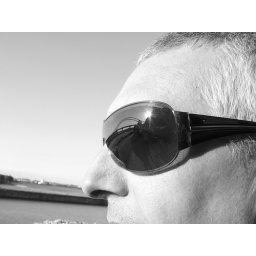
The bridge in Grahams glasses 2